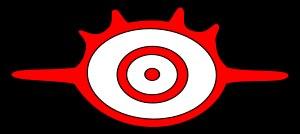
Naruto Shippuden : La Flamme de la volonté est le sixième film japonais basé sur le manga Naruto et le troisième film tiré de l'anime Naruto Shippûden.